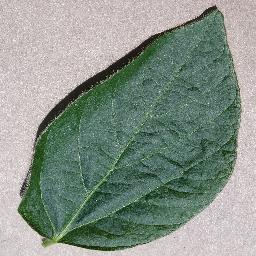
Label: Soybean___healthy